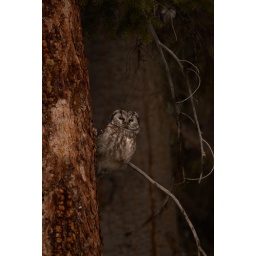
Boreal owl. We found this Owl sitting in a tree in the neighberhood of Malignelake. In de neighberhood of Jasper